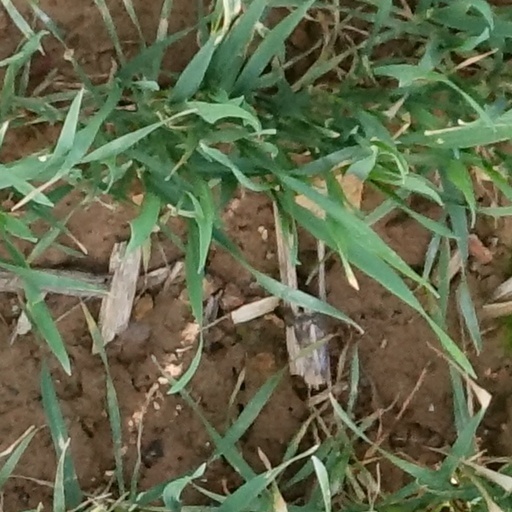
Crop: wheat